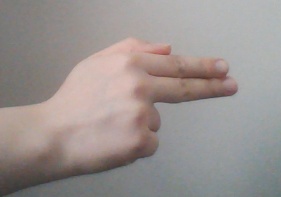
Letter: ghain